Melanie Barnett

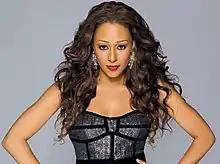
Tia Mowry as Melanie Barnett

Melanie Barnett-Davis is a fictional character, portrayed by actress Tia Mowry, who appears in the American sitcom "The Game", which aired on the CW Television Network and BET from 2006 to 2015. Introduced in a backdoor pilot on the sitcom "Girlfriends" as Joan Clayton's cousin, Melanie chooses to support her boyfriend Derwin Davis' career with the San Diego Sabres, a fictional National Football League (NFL) team, rather than attend medical school at Johns Hopkins University. The series focuses primarily on Melanie and Derwin's complicated relationship, with her fears of his infidelity at the center of many of the episodes' storylines. Mowry left the series in 2012 upon learning that her role would be reduced as a result of co-star Pooch Hall's decision to reduce his role on "The Game" to appear in the crime drama series "Ray Donovan". Both actors reprised their roles in the series finale, in which Melanie gives birth to twins.